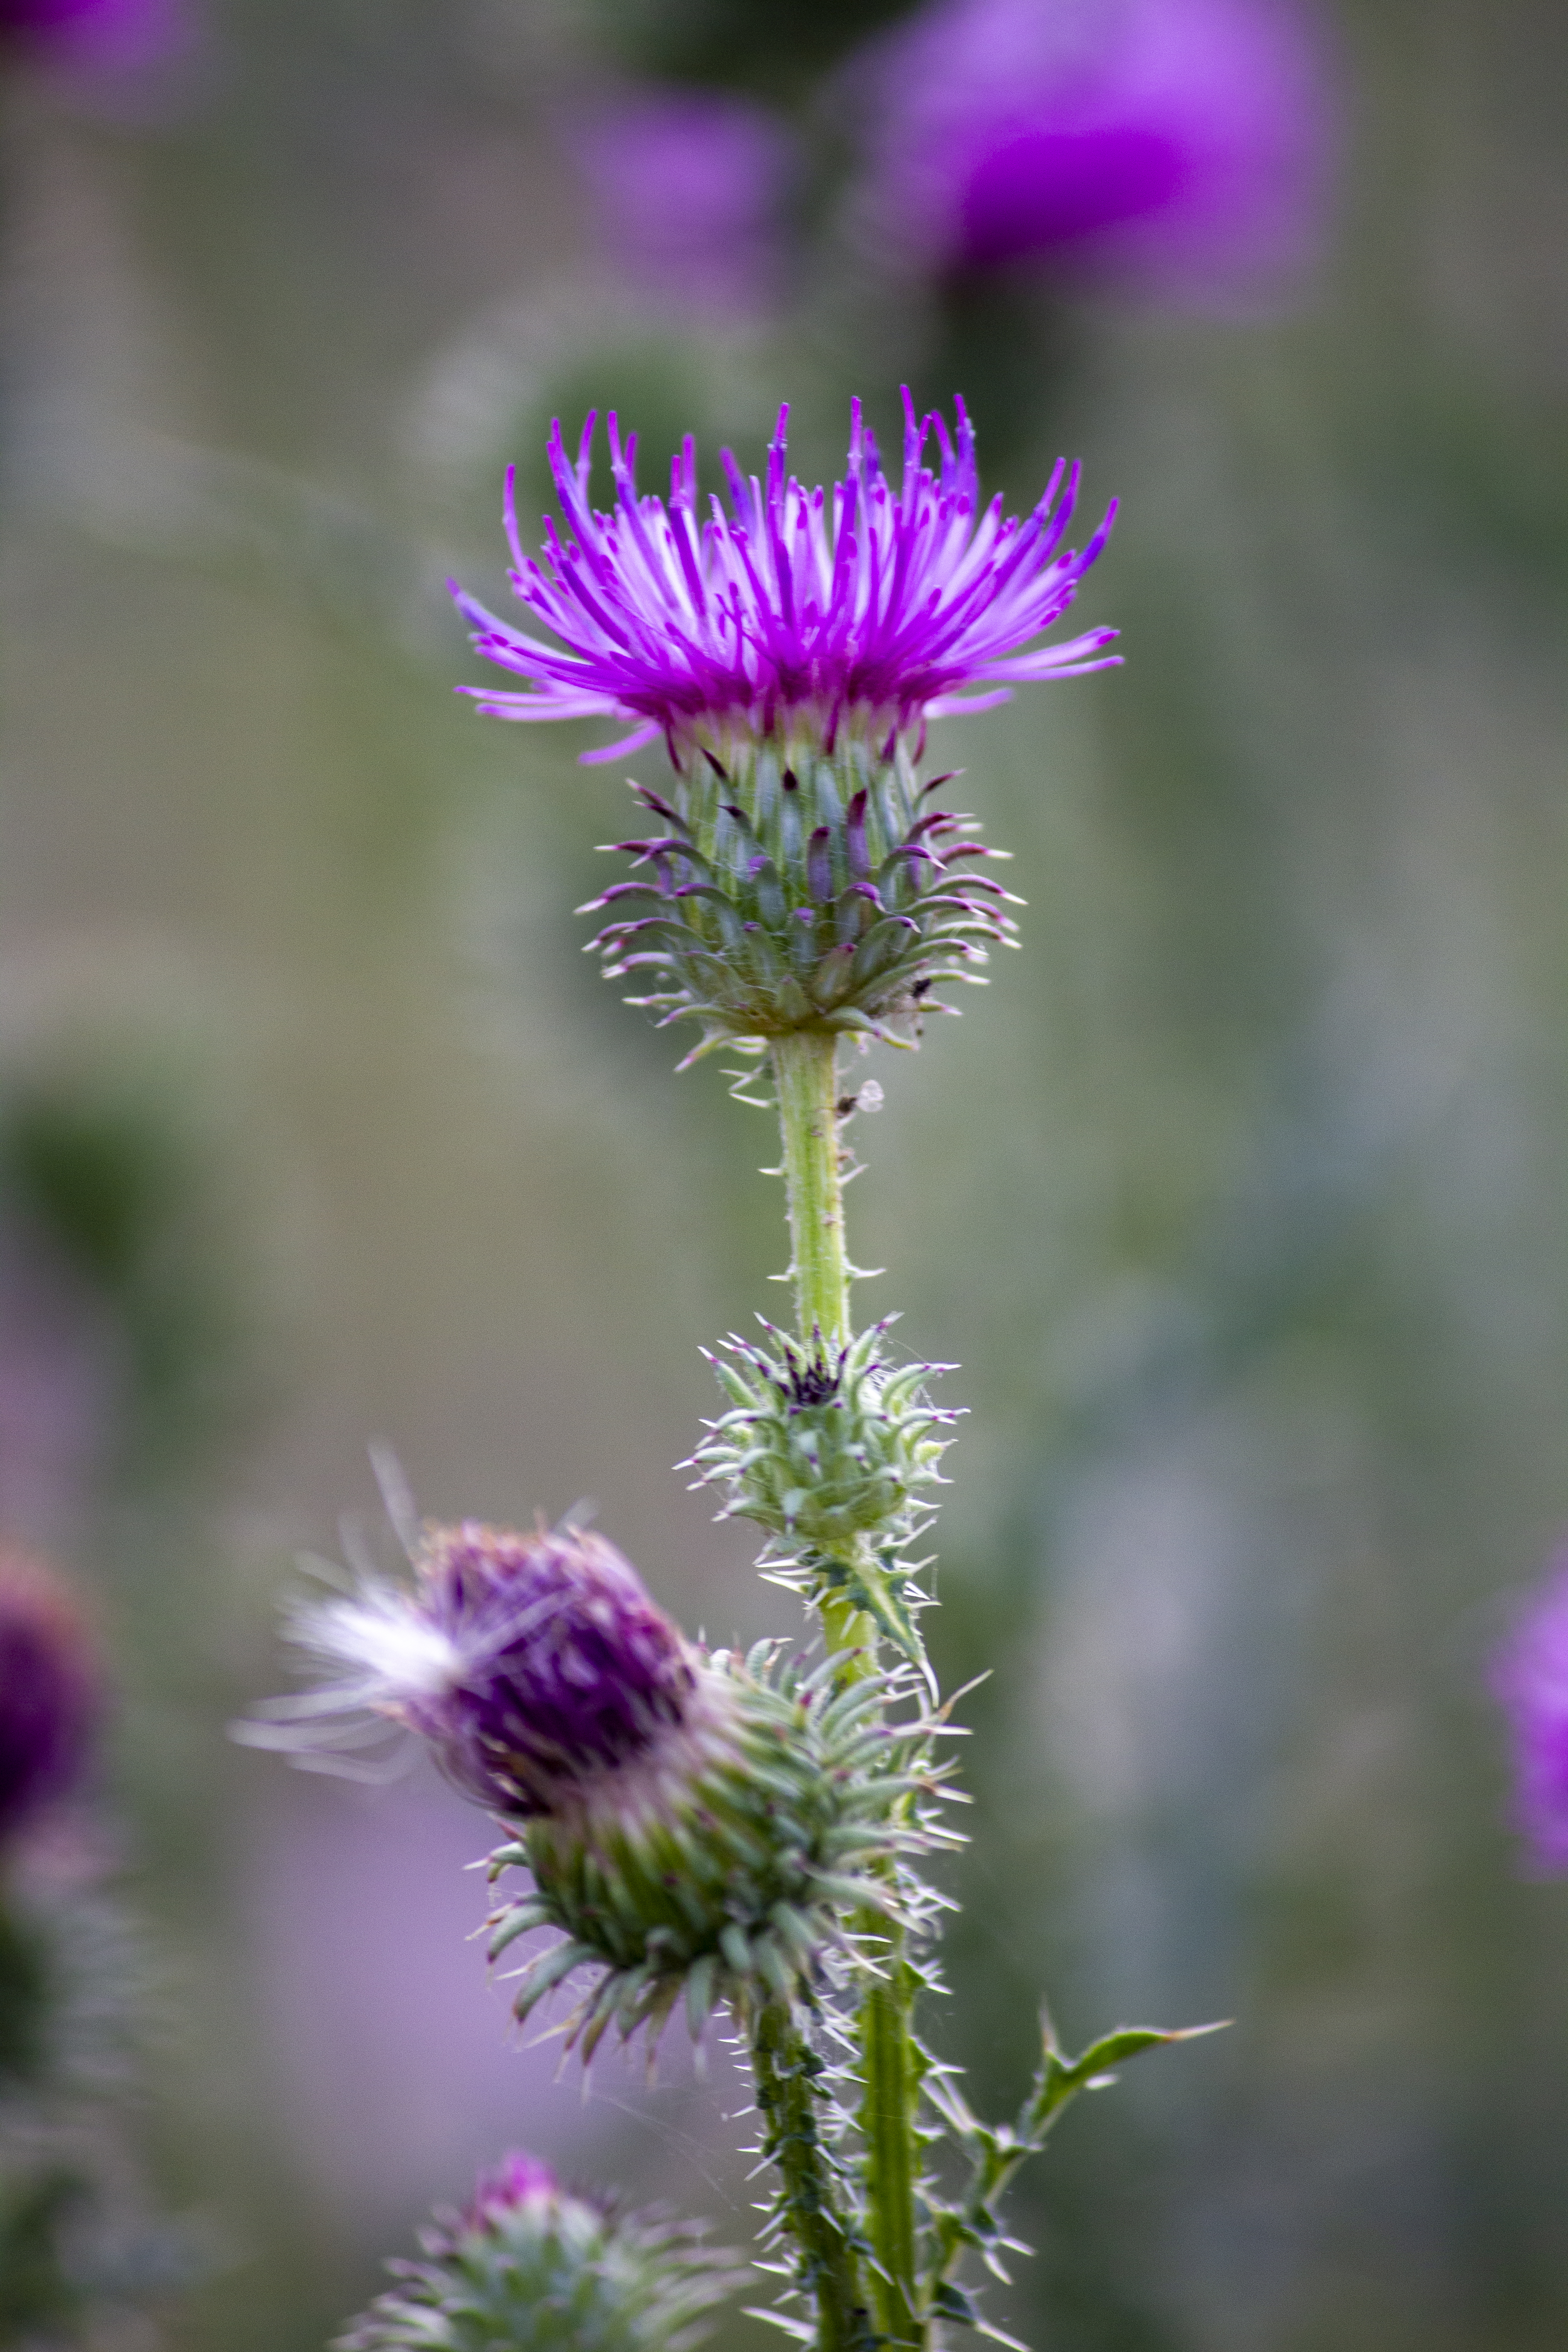
macro, flower, globe, thistle, summer, autumn, thorn, purple, cirsium, vulgare, spear, European marsh thistle, flowering plant, plant, creeping thistle, noxious weed, Spear thistle, artichoke thistle, spotted knapweed, silybum, greater burdock, cynara, wildflower, burdock, daisy family, ironweed, petal, annual plant, thorns, spines, and prickles, shrub, perennial plant